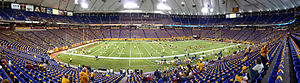
Hubert H. Humphrey Metrodome
Hubert H. Humphrey Metrodome er et overdækket stadion i Minneapolis i Minnesota, USA, der er hjemmebane for både NFL-klubben Minnesota Vikings og baseballholdet Minnesota Twins fra MLB-ligaen. Stadionet har plads til 64.111 tilskuere. Det blev indviet 3. april 1982, hvor det erstattede Vikings gamle hjemmebane Metropolitan Stadium.